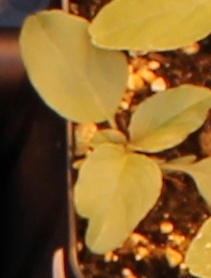
Label: Palmer Amaranth